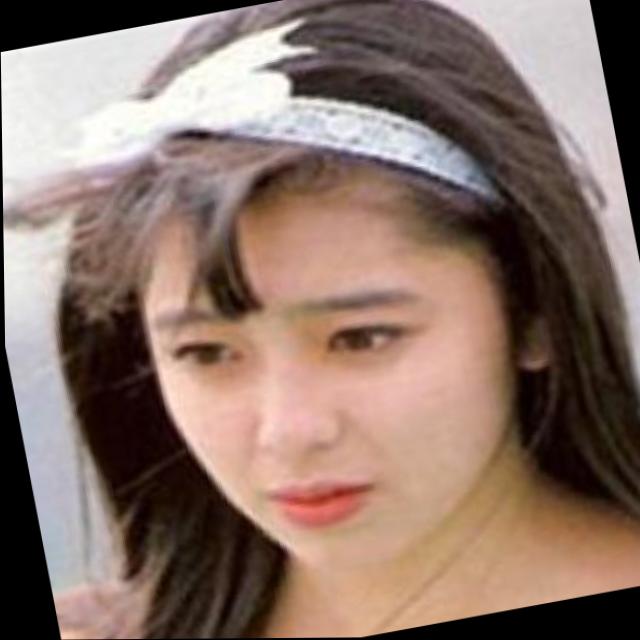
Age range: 21-44